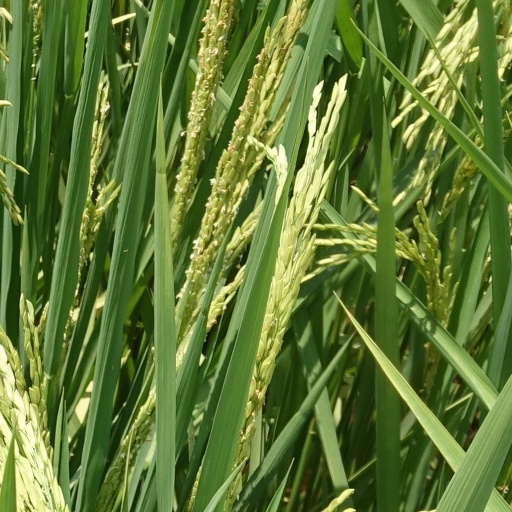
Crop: rice